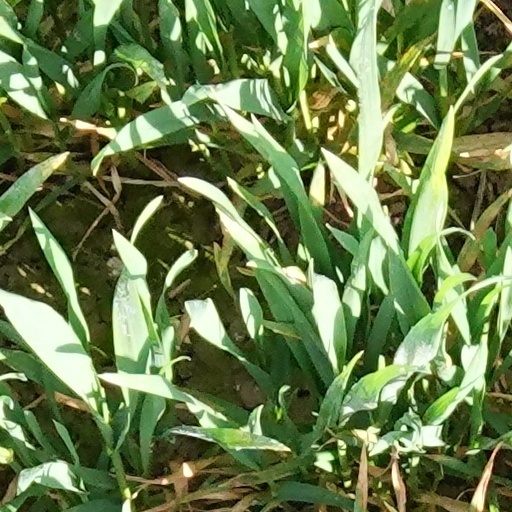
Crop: wheat